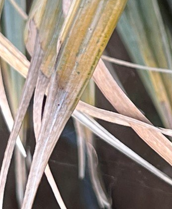
Label: Potassium Deficiency